List of mammals of Monaco

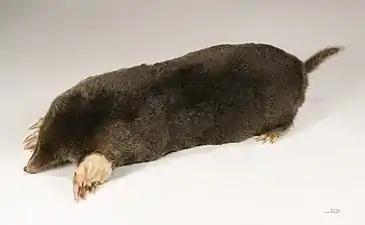
European mole

The "shrew-forms" are insectivorous mammals. The shrews and solenodons closely resemble mice while the moles are stout-bodied burrowers.